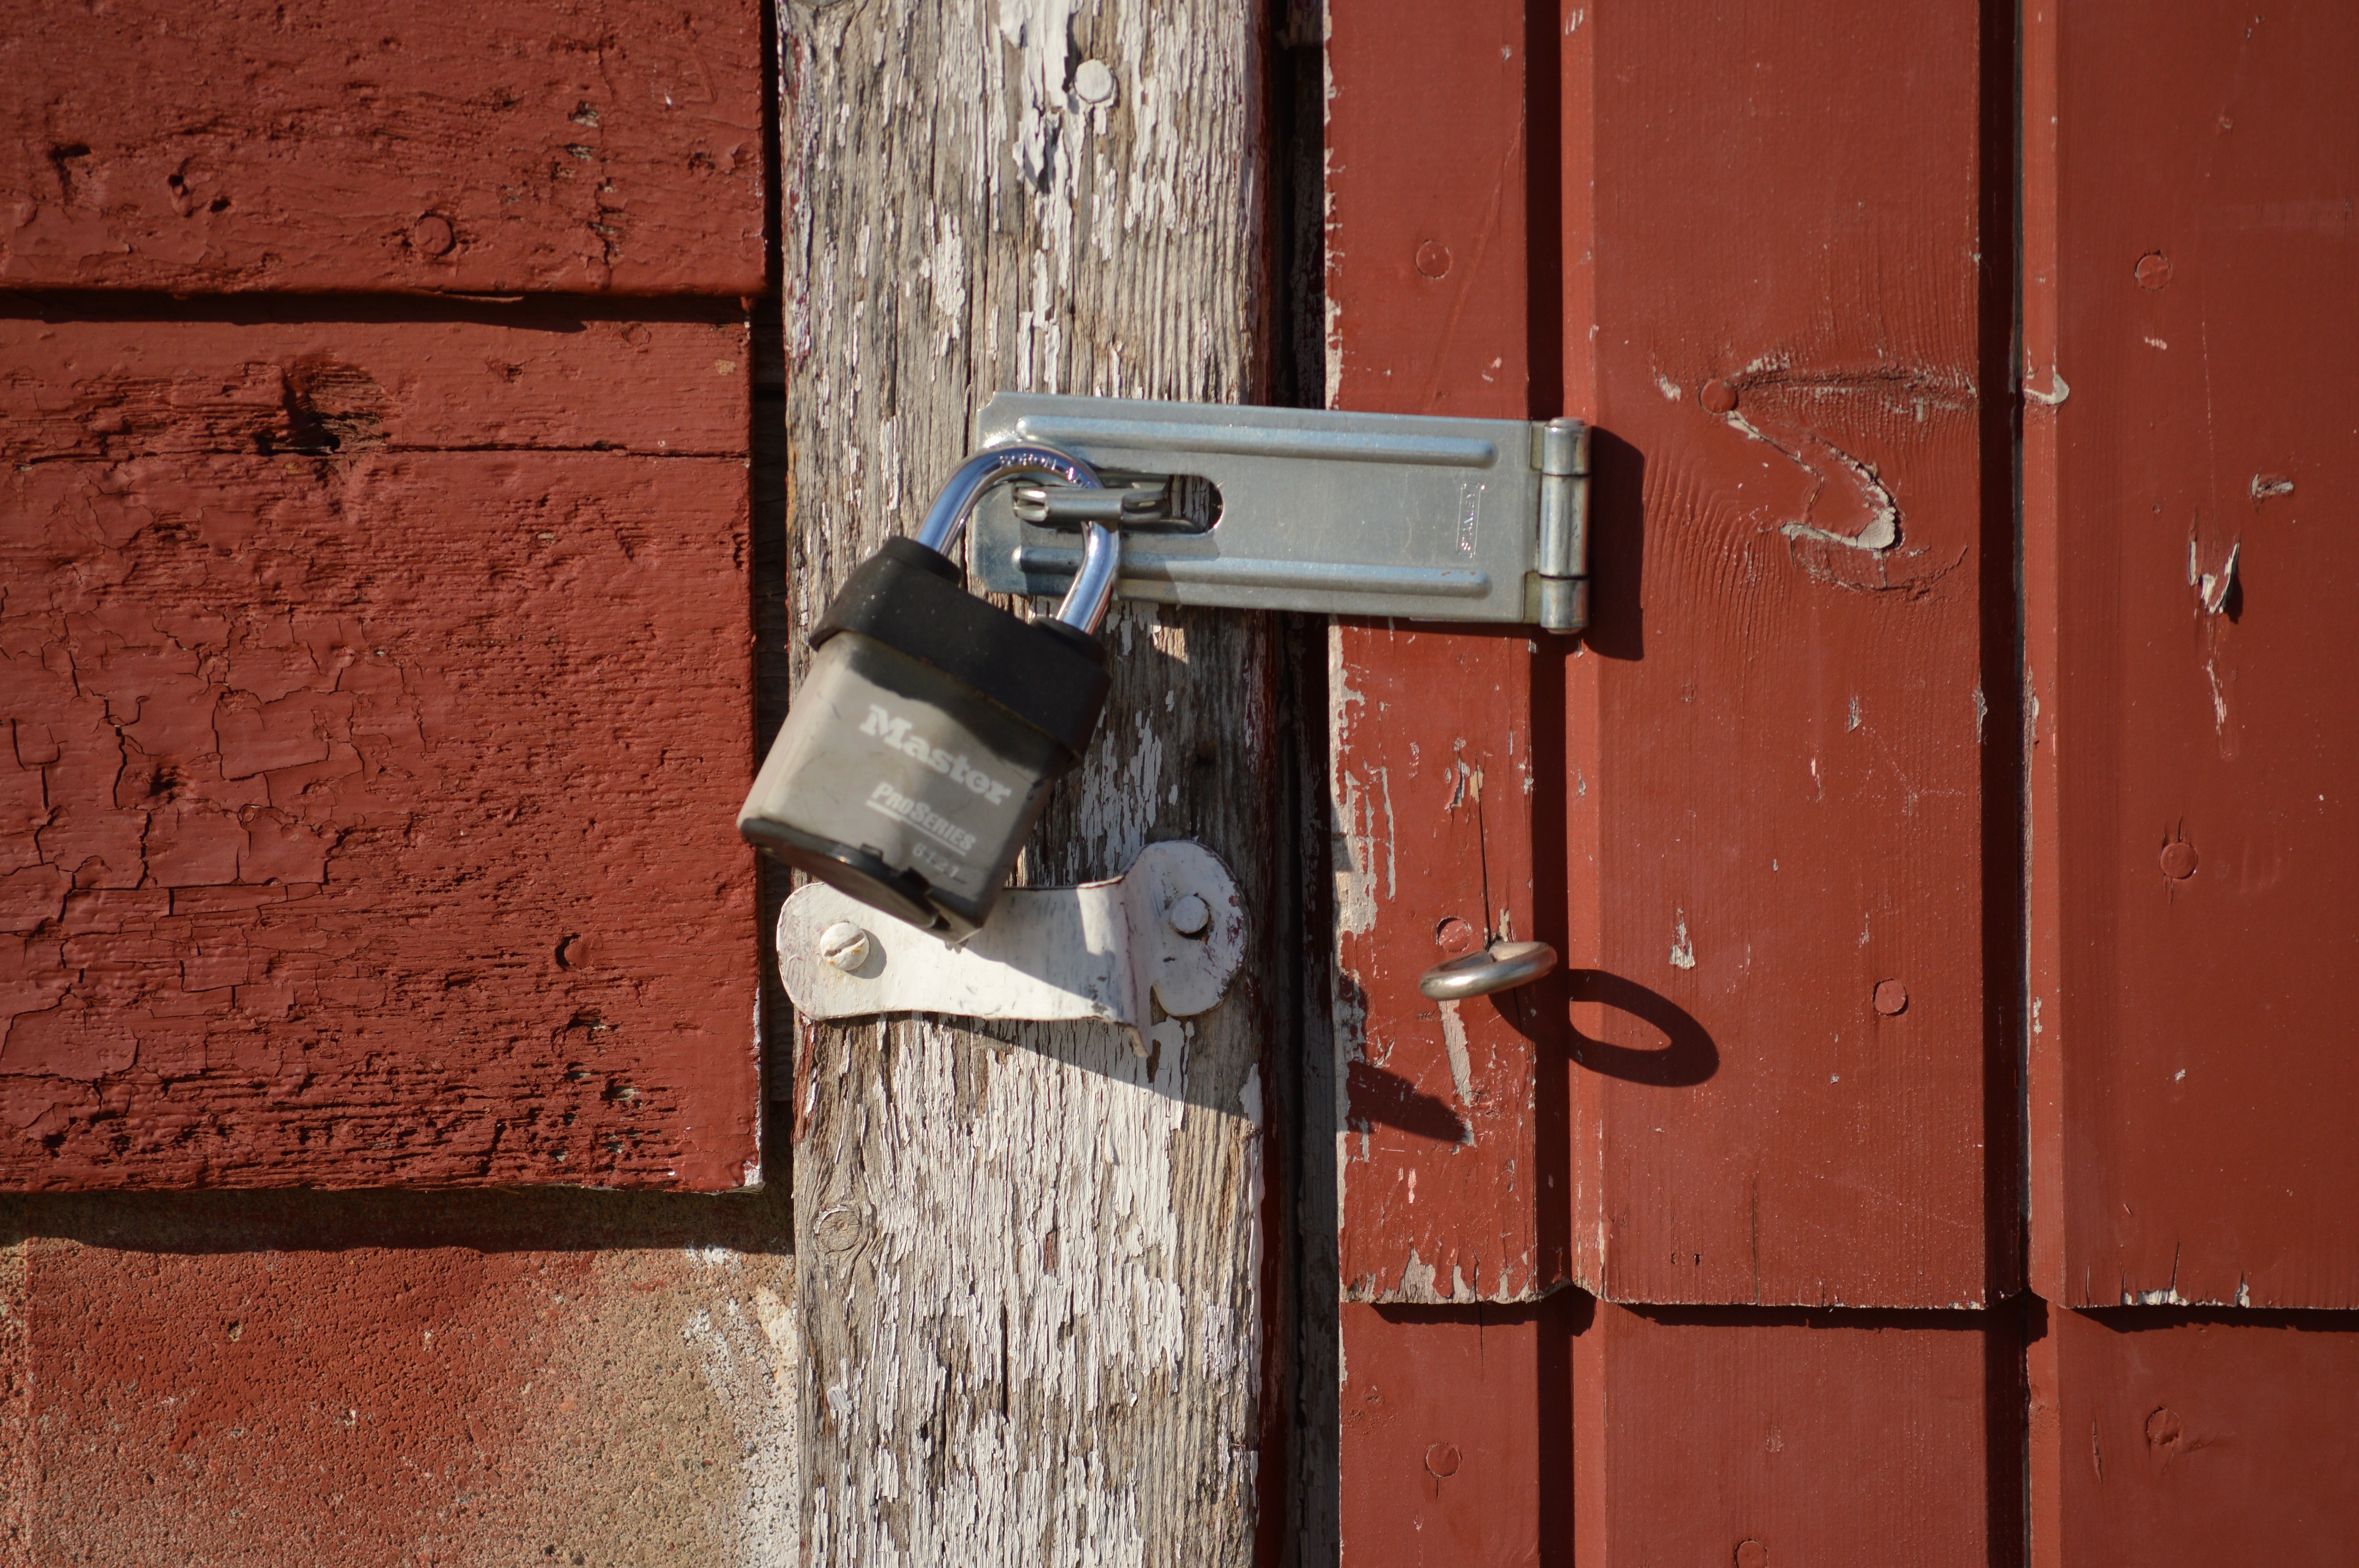
wood, texture, window, number, barn, wall, red, farming, equipment, color, brick, door, security, material, padlock, safety, lock, private, protection, locked, protect, guard, secure, secrecy, safe, safeguard